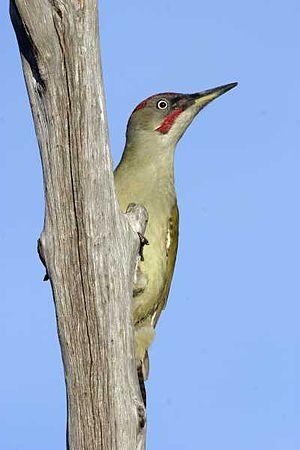
Le Pic vert, aussi connu sous le nom Pivert, est une espèce d'oiseaux appartenant à la famille des Picidae.